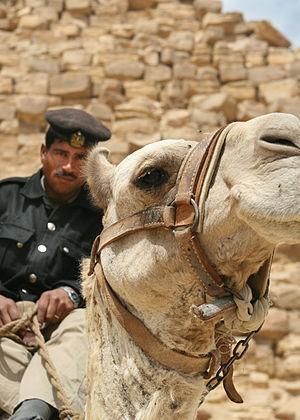
Le 25 janvier 1952, la police d'Ismaïlia refuse de remettre ses armes aux forces britanniques. Leur résistance devient un symbole du soulèvement pour la jeune nation égyptienne.